Brahmani River

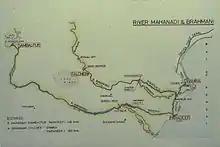
Map of the Brahmani and Mahanadi rivers

At about long, the Brahmani is the second longest river in Odisha after the Mahanadi. However, if its constituent rivers are included, its length extends to about , of which are in Odisha. It has a catchment area of about in Odisha alone.